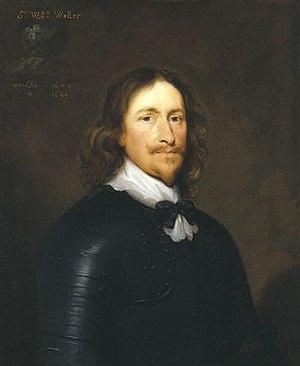
Sir William Waller était un soldat durant la Première Révolution anglaise. Il a servi l'armée de Venise et durant la guerre de Trente Ans. En 1622, après avoir servi dans une expédition pour le Palatinat, il est fait chevalier.